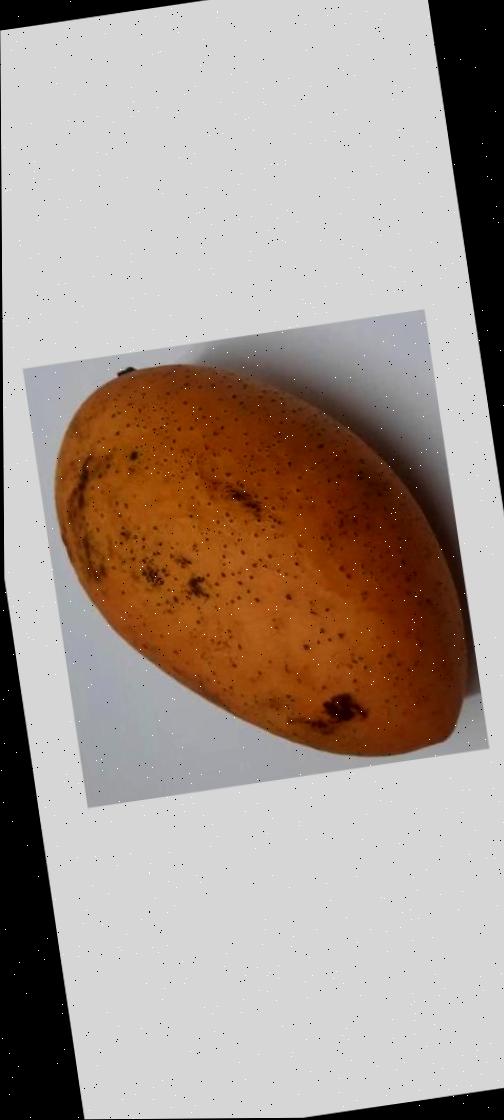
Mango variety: Ashshina Classic